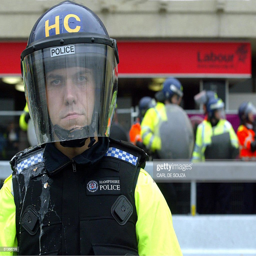
a police officer stands with egg on his uniform outside the conference as he faces marchers protesting against of a proposed ban on hunting , lead by the government .